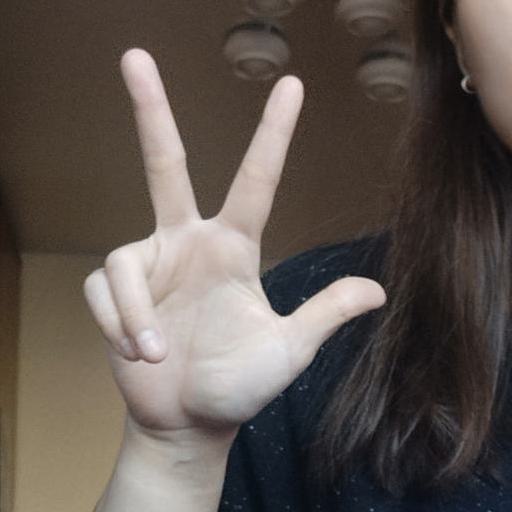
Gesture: three2